Radek Šírl

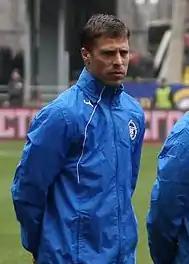
Šírl in March 2009

Radek Šírl (born 20 March 1981) is a Czech former professional footballer who played as a left midfielder or left-back.